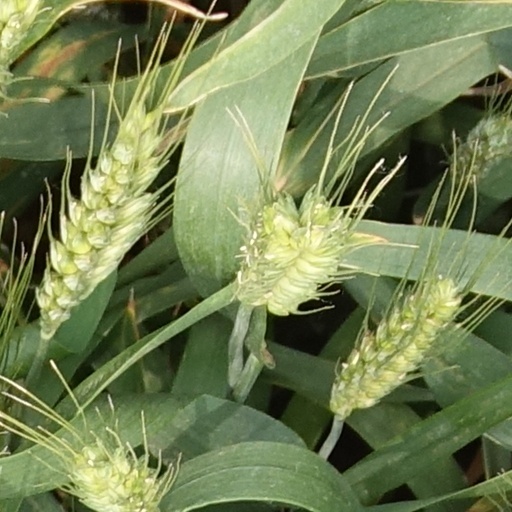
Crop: wheat